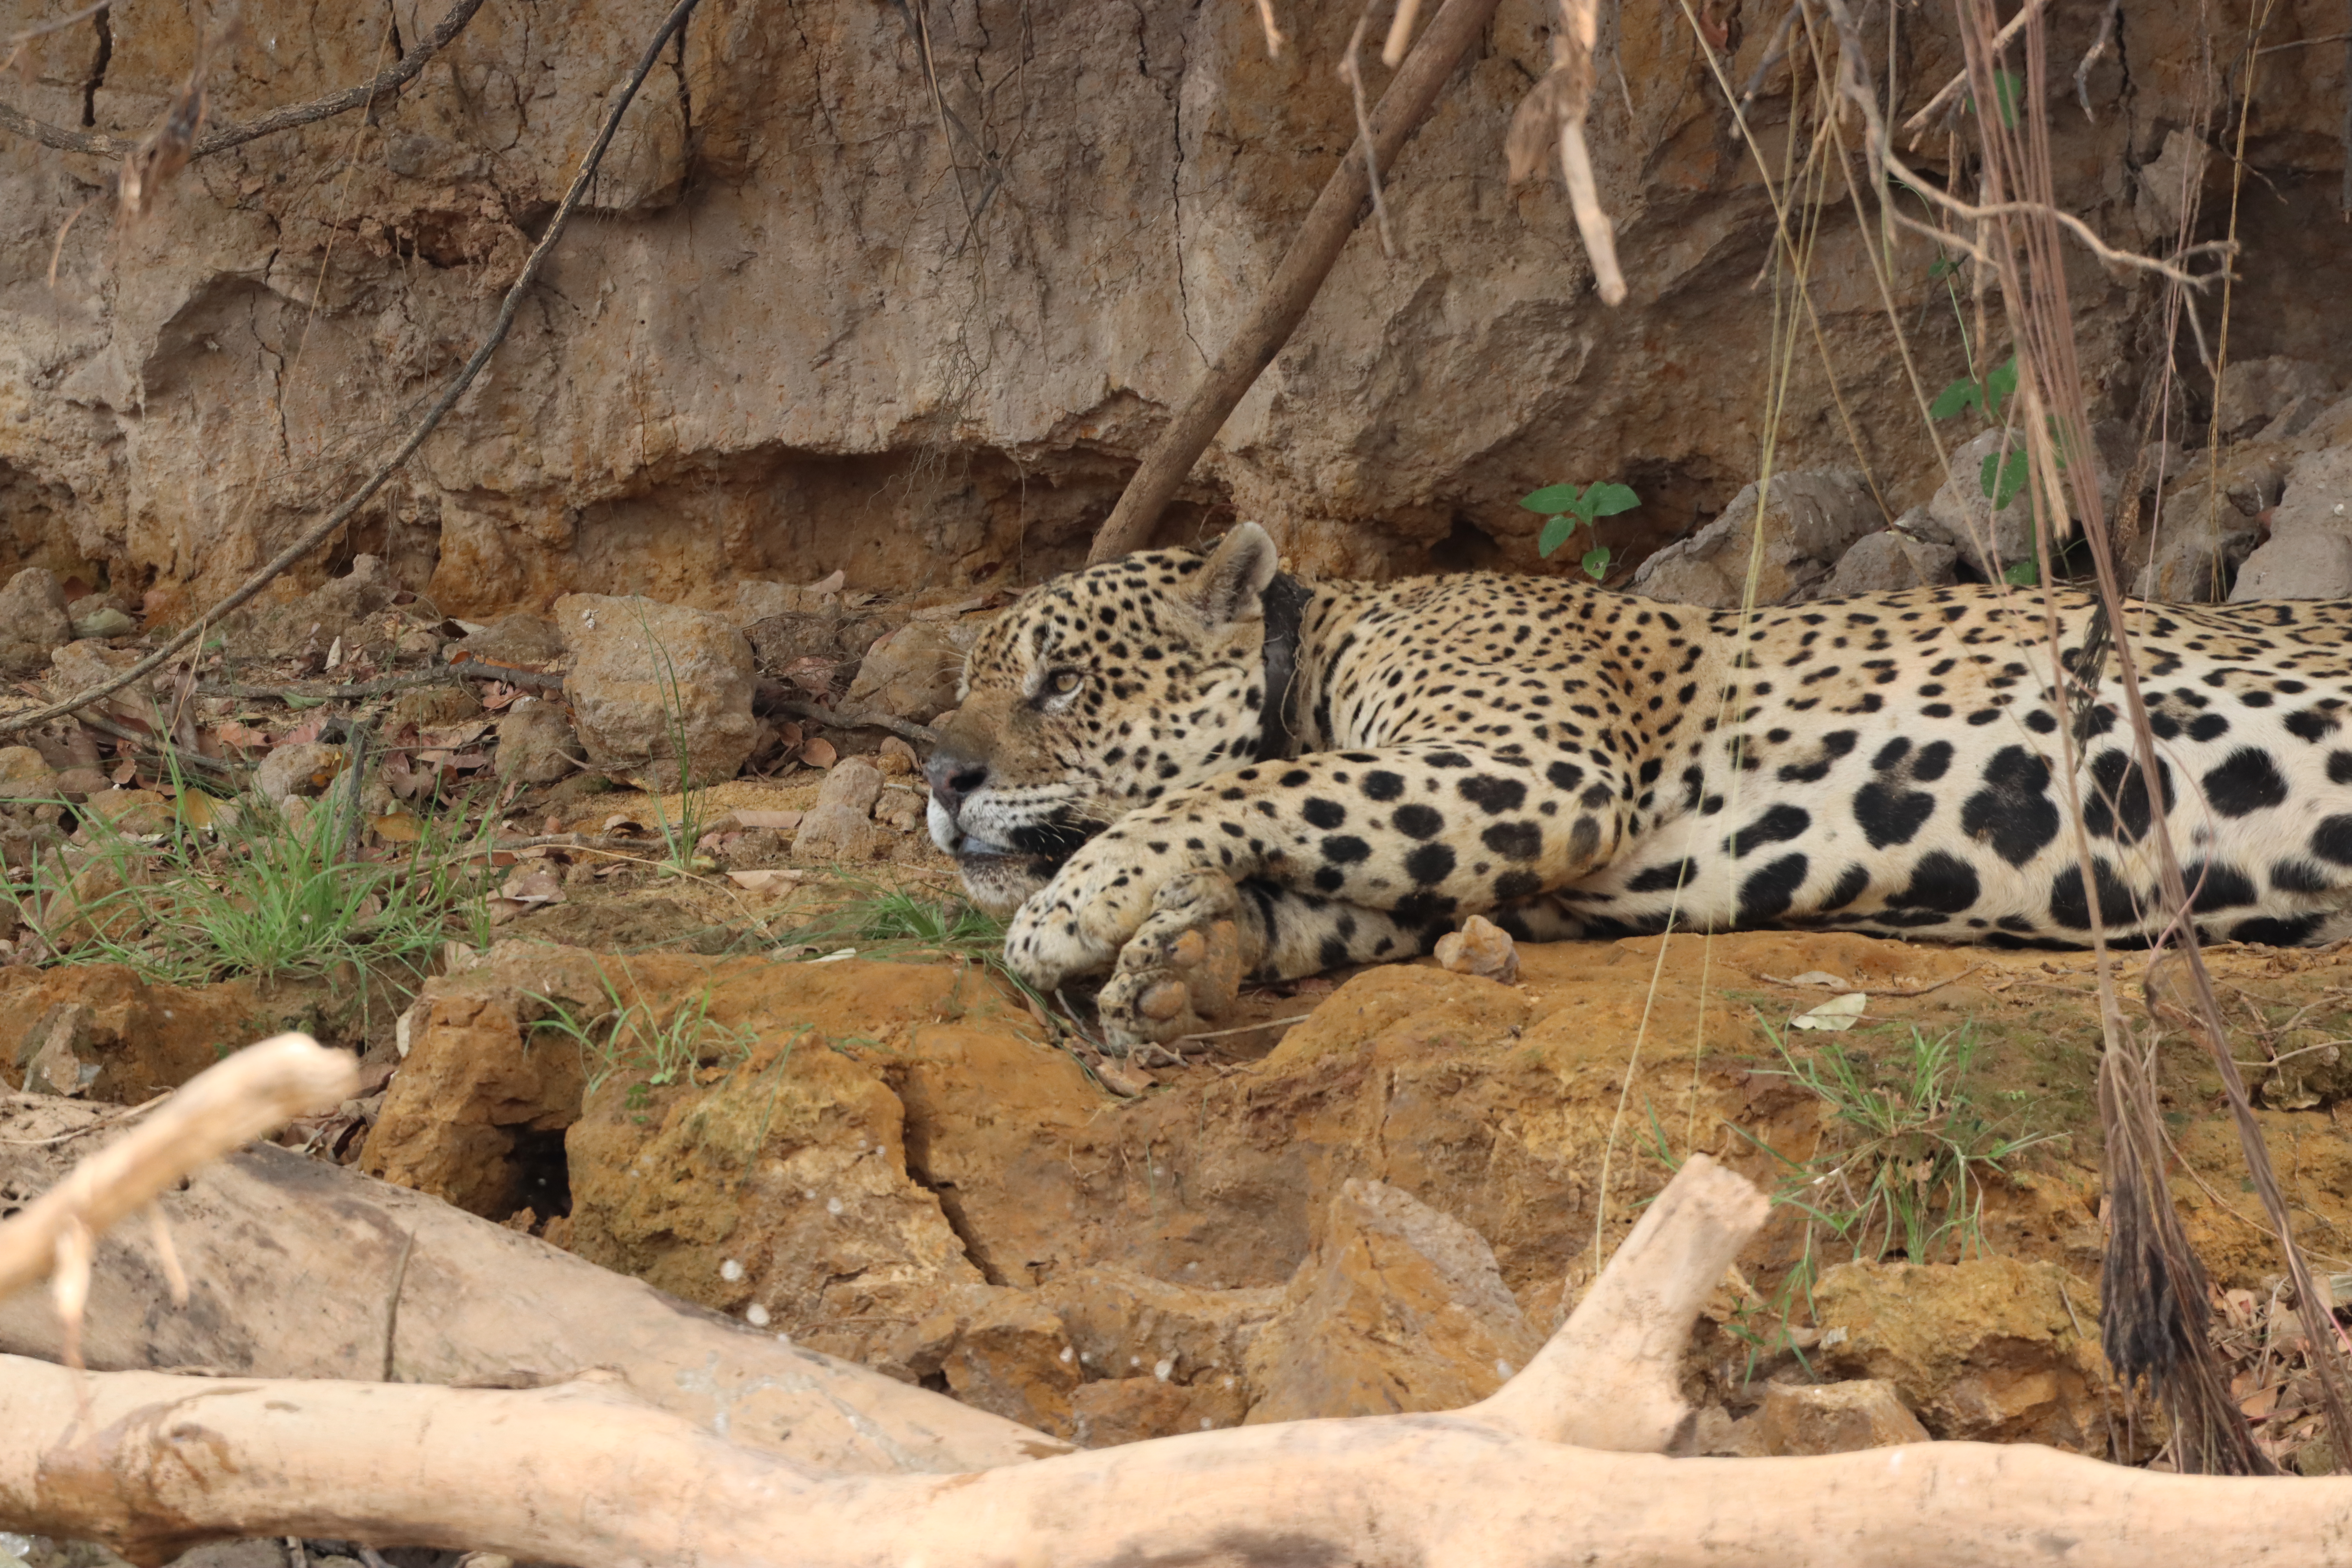
Jaguar: Ousado